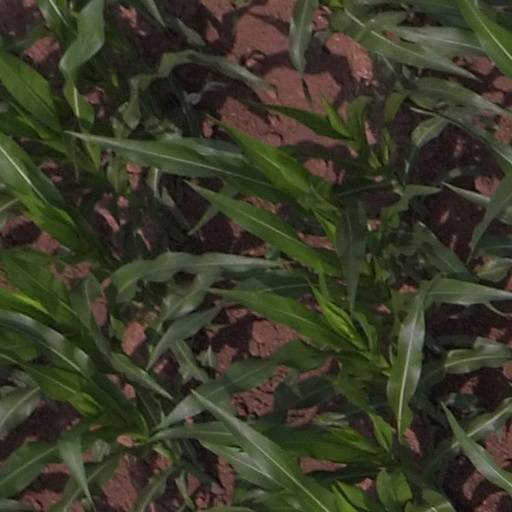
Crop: maize; corn